The Fall of the American Empire

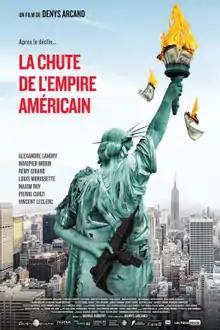
Film poster

The Fall of the American Empire is a 2018 Canadian crime thriller film written and directed by Denys Arcand and starring Alexandre Landry, Maxim Roy, Yan England and Rémy Girard. It is about a man (Landry) who, after an armed robbery in Montreal, discovers two bags of money and is unsure what to do with them. Based on a 2010 Old Montreal shooting, it is thematically related, but not a direct sequel, to Arcand's 1986 "The Decline of the American Empire" and 2003 "The Barbarian Invasions".